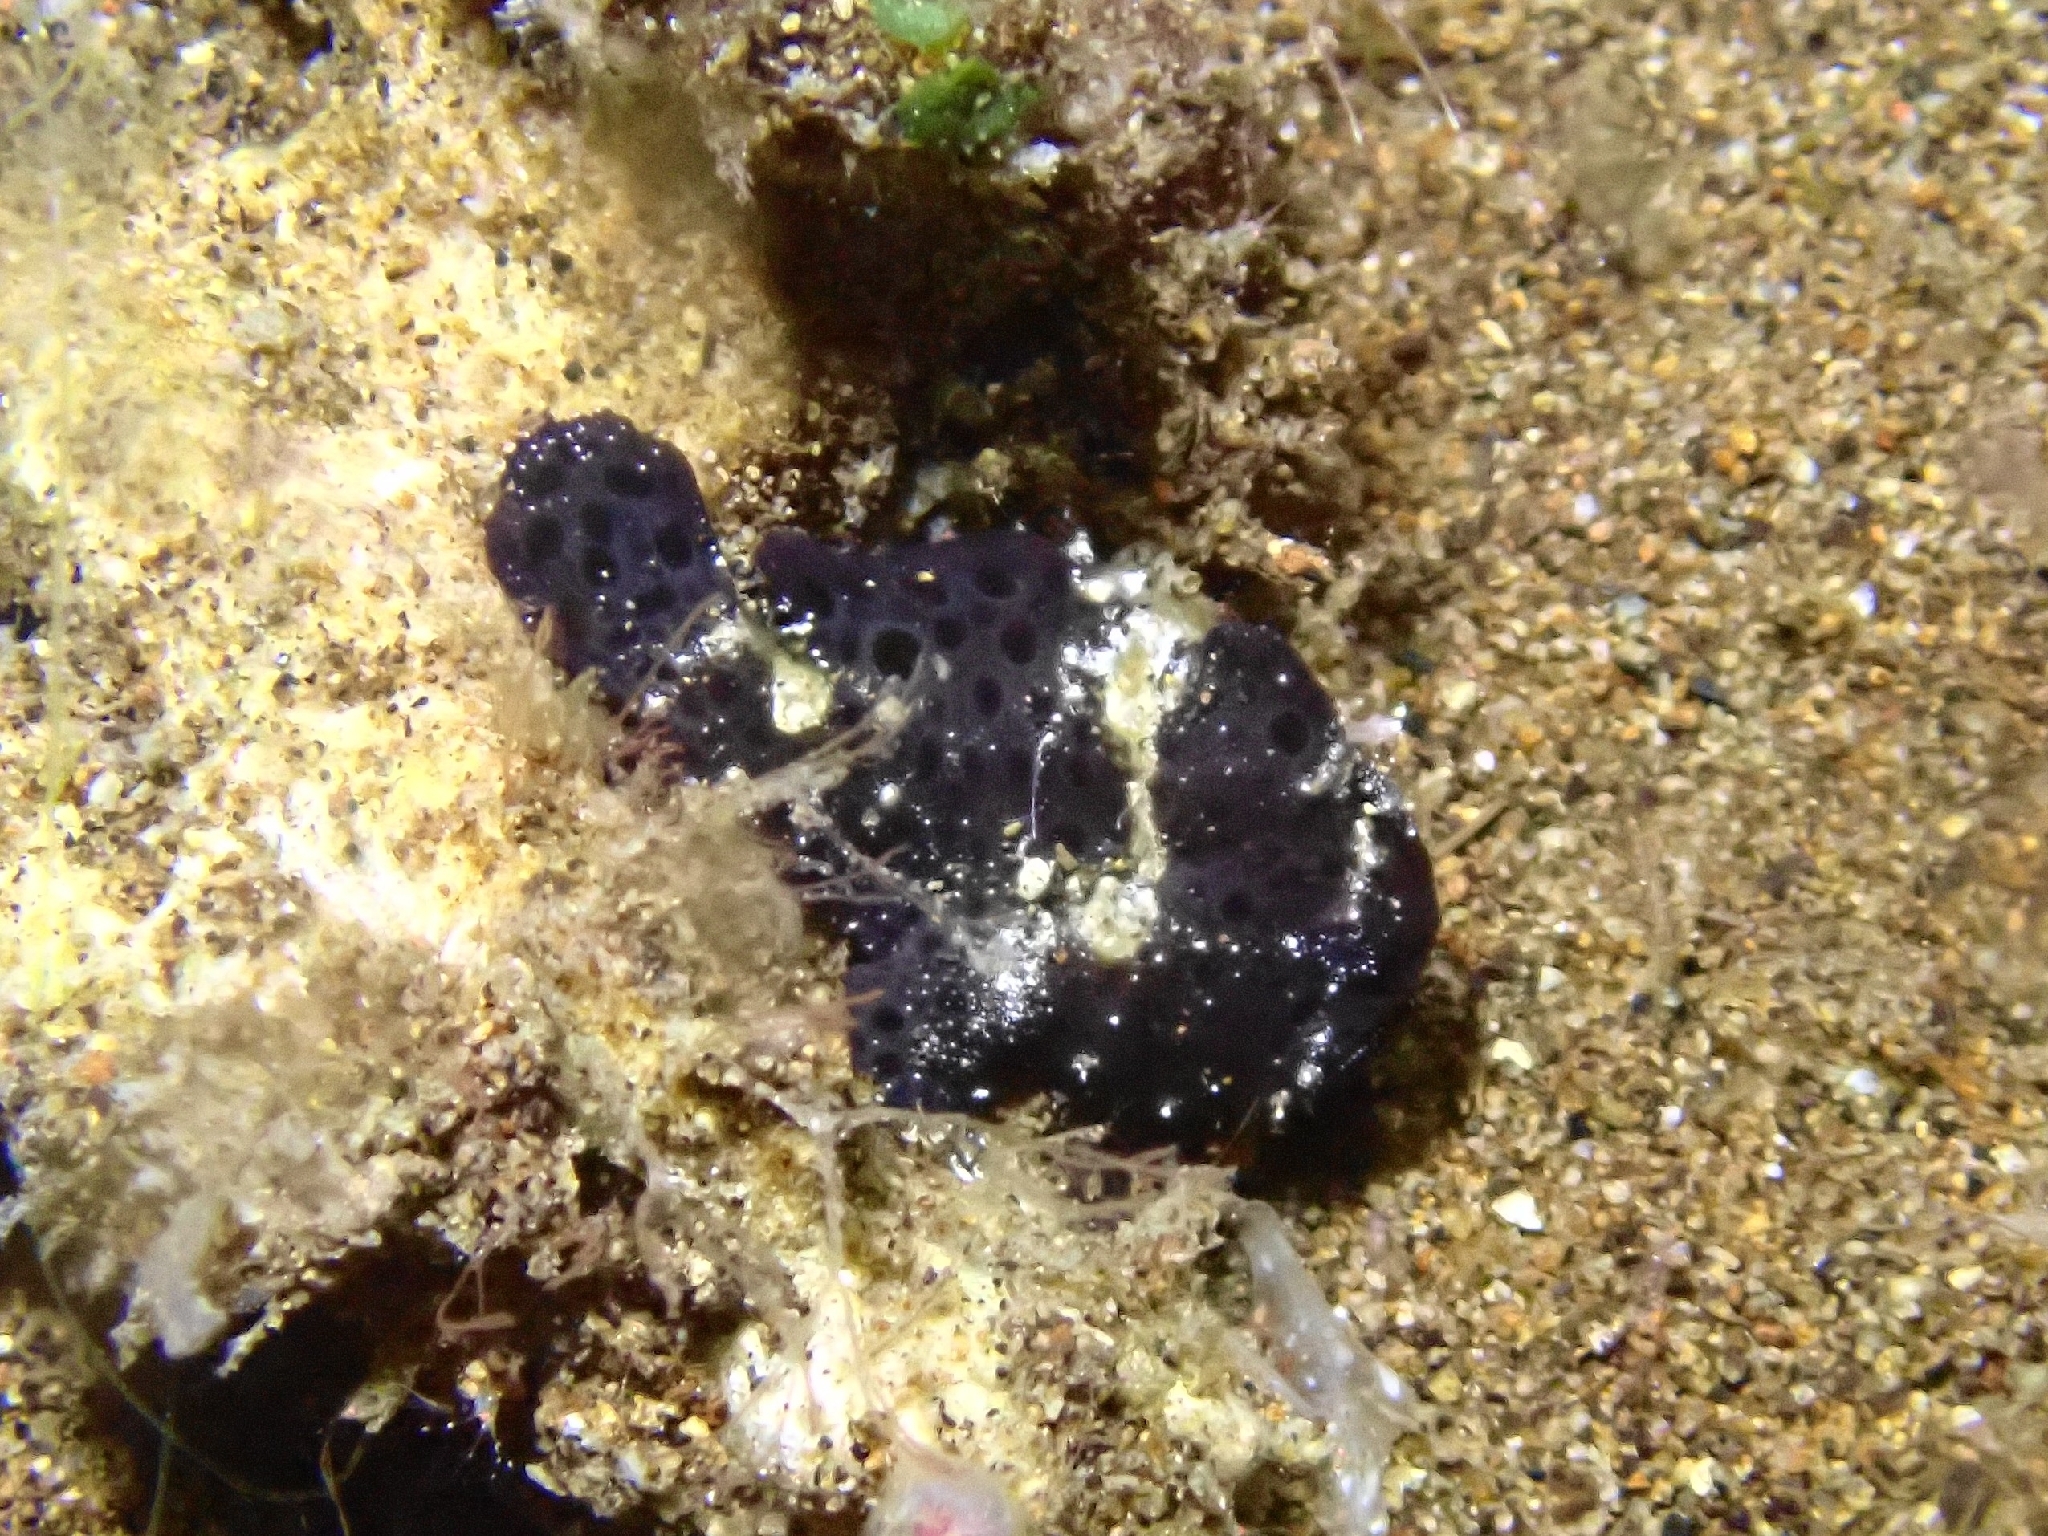
fish (species not among the labelled classes)